Question: Please indicate a possible affordance area of drink_with_bottle that can be used for holding
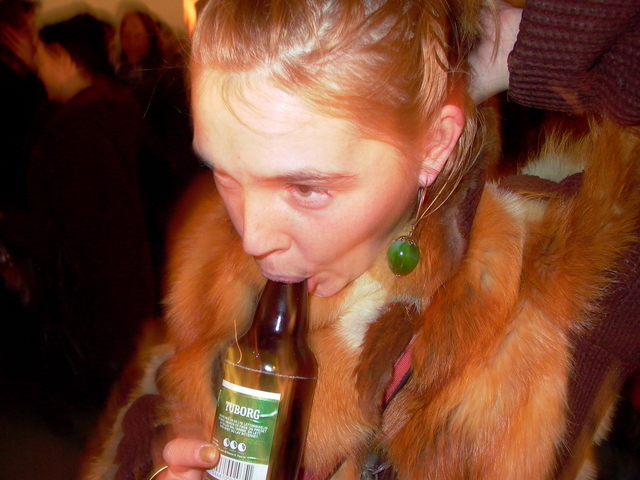
Answer: [197.5, 277, 318.5, 477]